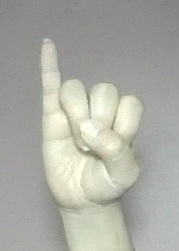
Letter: meem